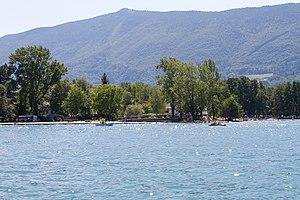
Embouchure du Laudon et l'esplanade de l'Espérance (2019).
Le Laudon est un torrent de France qui constitue l'un des apports d'eau de surface du lac d'Annecy en Haute-Savoie, en rive gauche ou ouest. C'est aussi un sous-affluent du Rhône par le Thiou et le Fier.